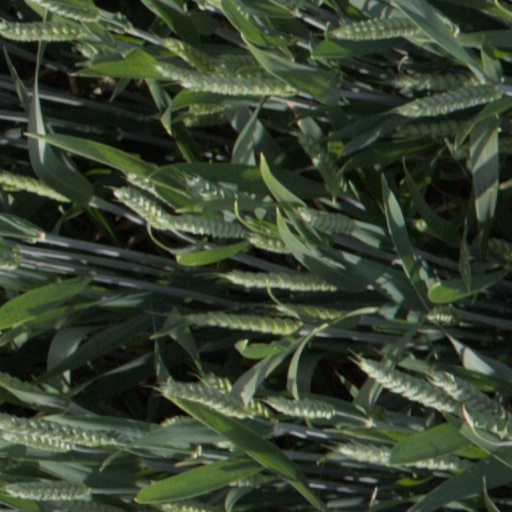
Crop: wheat